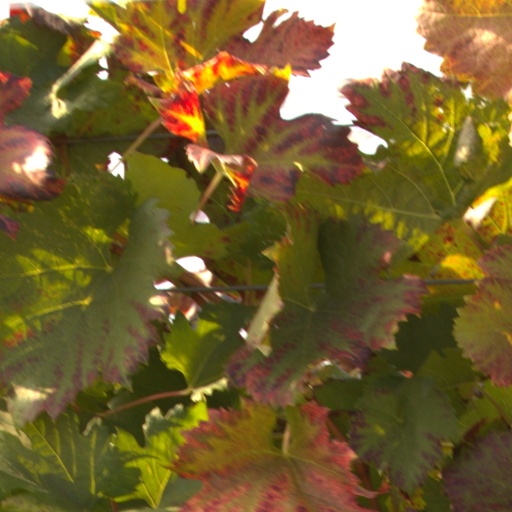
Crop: grape